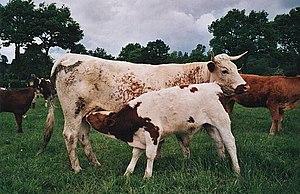
Vache de race ferrandaise.
La ferrandaise est une race bovine française originaire de la chaîne des Puys, dans le sud-ouest du Puy-de-Dôme, et qui doit son nom à la ville de Clermont-Ferrand en Auvergne. C'est une vache barrée, braignée ou poudrée noir/ou/rouge qui a une grande variété de motifs de coloration. Autrefois utilisée indifféremment pour le travail, le lait et la viande, elle a conservé cette mixité et est aussi bien utilisée comme vache laitière que comme vache allaitante de nos jours. Au début du XXᵉ siècle, elle était avec la salers la principale productrice de lait destiné à confectionner les fromages d'Auvergne bénéficiant aujourd'hui d'une AOC. Elle se caractérise aussi par sa rusticité et son adaptation à l'élevage en montagne.